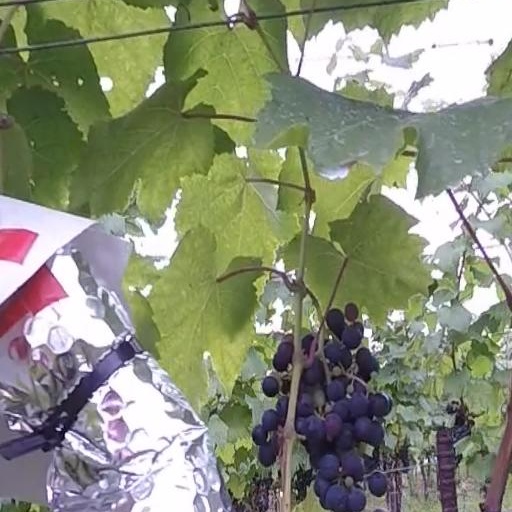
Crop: grape